Nevado Sajama

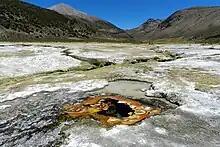
Hot springs on the Junthuma River

Nevado Sajama is part of the Central Volcanic Zone of the Andes, where volcanism is triggered by the subduction of the Nazca Plate beneath the South America Plate. Changes in the subduction regime took place during the Oligocene and directed an increase of volcanic activity in the region. Volcanoes in the region have ages ranging from Pleistocene to Miocene and grew on top of earlier ignimbrites; the whole volcanic activity was controlled by faults.